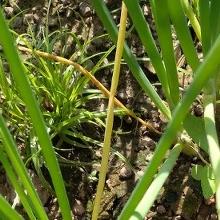
Crop: Onion
Condition: fusarium-d